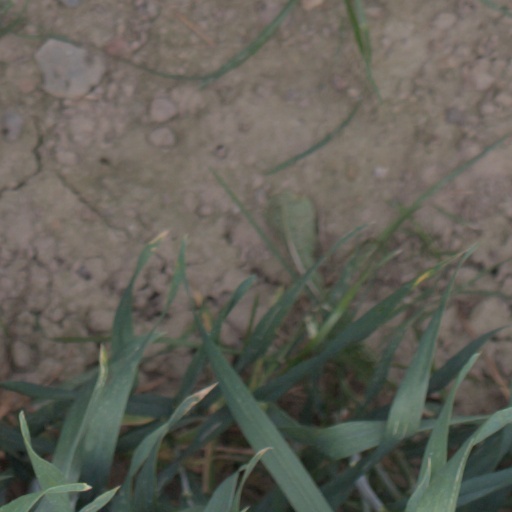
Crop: wheat